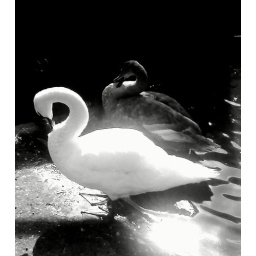
Here's a white and a brown swan together in a local lake